Mike Havenaar

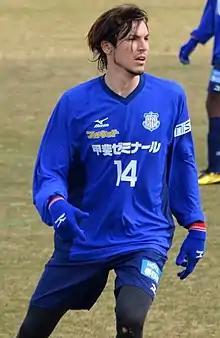
Havenaar in 2011

is a Japanese former professional footballer who played as a forward.